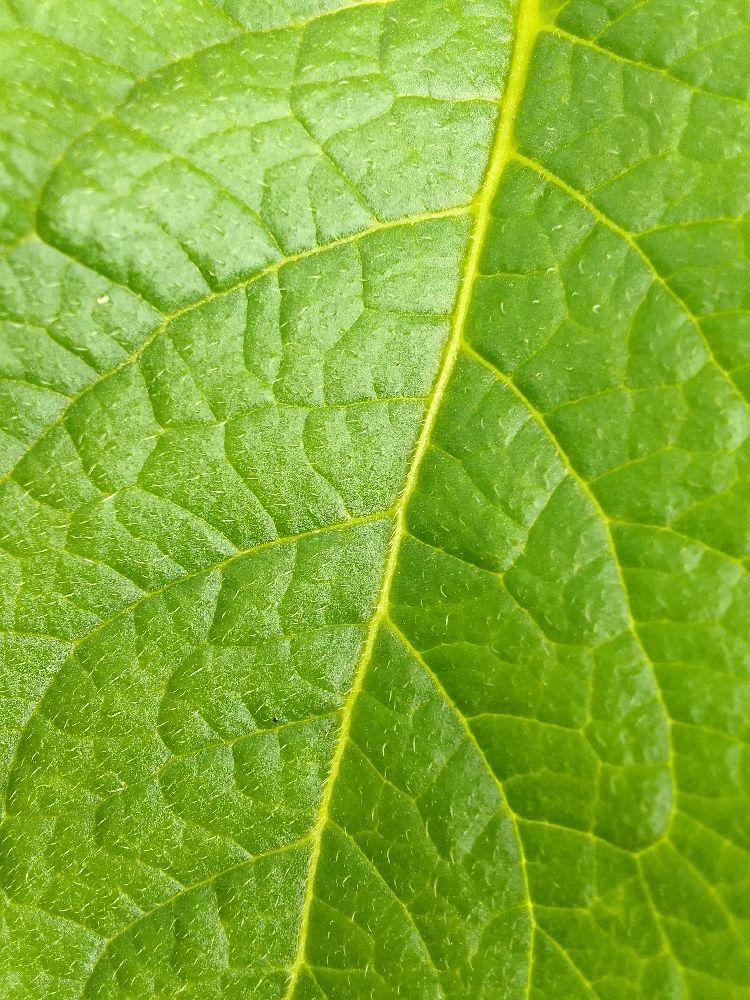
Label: Healthy